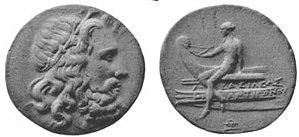
Antigone II Gonatas est un roi de Macédoine de 277 à 239 av. J.-C., considéré comme l'un des principaux Épigones, les héritiers des Diadoques. Fils de Démétrios Poliorcète, il accède au pouvoir en repoussant l'invasion des Galates et installe durablement la dynastie antigonide sur le trône. Il défait Pyrrhus puis remporte la guerre chrémonidéenne contre une coalition de cités grecques. En mer Égée, il lutte contre les Lagides dans le cadre de leurs conflits contre les Séleucides. À la fin de son règne, il ne peut s'opposer à l'essor de la ligue achéenne.
Le royaume de Macédoine est un État grec antique situé au nord de la Grèce antique, correspondant aujourd’hui principalement à la Macédoine grecque avant son expansion. Il s'étend sur la partie nord-est de la péninsule grecque, bordé par l'Épire à l'ouest, la Péonie au nord, la Thrace à l'est et la Thessalie au sud. Constitué en royaume à l'époque archaïque, il devient le royaume dominant de l'époque hellénistique.
Les Antigonides sont une dynastie de l'époque hellénistique qui a régné sur la Macédoine de 277 à 168 av. J.-C. Les Antigonides ont donné six rois à la Macédoine mais son fondateur, Antigone le Borgne, n'a jamais régné sur la Macédoine. Abandonnant les grands desseins asiatiques des Diadoques, leur politique extérieure est centrée sur la Grèce continentale, la mer Égée et les Détroits de l'Hellespont. Ils rencontrent l'hostilité de certaines cités grecques, dont Athènes et Sparte, et de certaines ligues fédérales, dont la Ligue étolienne. Ils font face à la thalassocratie lagide en mer Égée ainsi qu'aux ambitions des Attalides et des Séleucides, notamment en Thrace. Ils luttent également contre les incursions des peuples « barbares », Celtes et Dardaniens principalement. Le souverain le plus ambitieux de la dynastie est Philippe V qui cherche à s'implanter en Illyrie et à établir des protectorats en Anatolie. Les Antigonides finissent par être éliminés en 168 av. J.-C. à l'issue des guerres de Macédoine contre la République romaine qui mène la lutte au nom de la « liberté des Grecs. »
Cette page concerne l'année 276 av. J.-C. du calendrier julien proleptique.